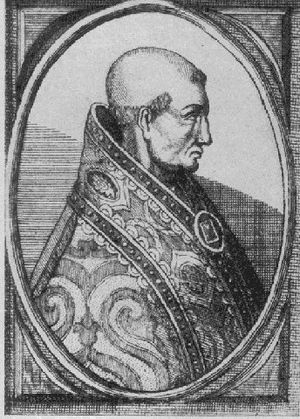
Pave Urban 4.
Pave Urban 4. var romerskkatolsk pave fra den 29. august 1261 og siden den 4. september dette år indviet i dette embede. Han blev valgt til pave, skønt han ikke var kardinal; kun få paver efter ham er udpeget uden i forvejen at være kardinal.